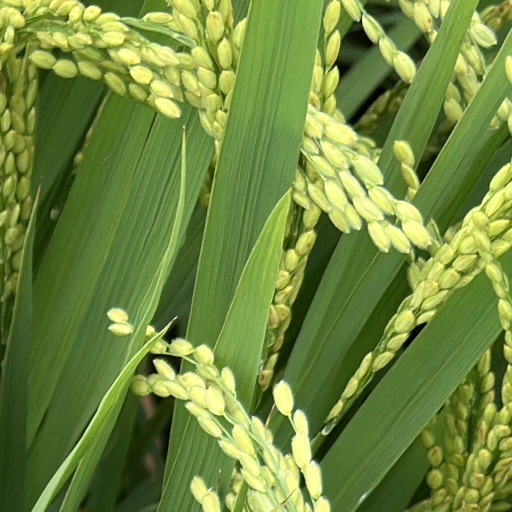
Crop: rice